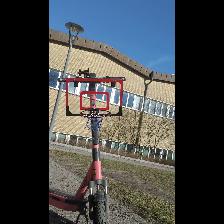
Label: NonHuman